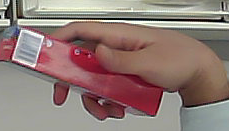
Product: colgate_toothpaste